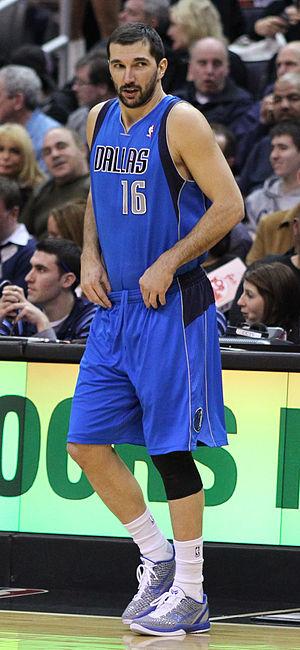
Predrag Stojaković, né le 9 juin 1977 à Požega en Yougoslavie, est un joueur serbe de basket-ball, ayant également un passeport grec. Il a notamment joué en NBA avec les Kings de Sacramento et les Hornets de la Nouvelle Orléans. Stojaković est surnommé Peja, surnom serbe habituellement donné au prénom Predrag. Il travaille actuellement avec Vlade Divac, son ancien coéquipier, pour les Kings de Sacramento où il est directeur des joueurs et general manager des Bighorns de Reno.